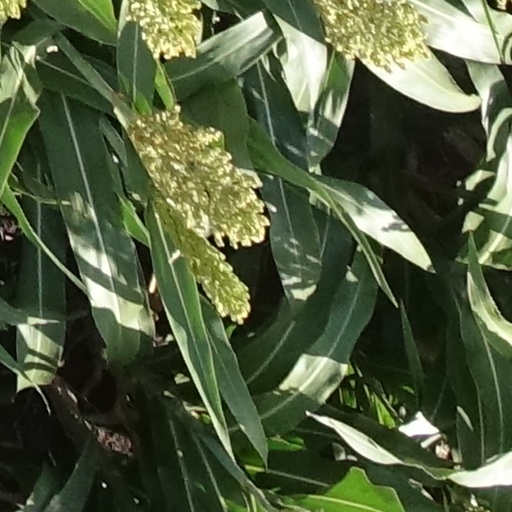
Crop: sorghum